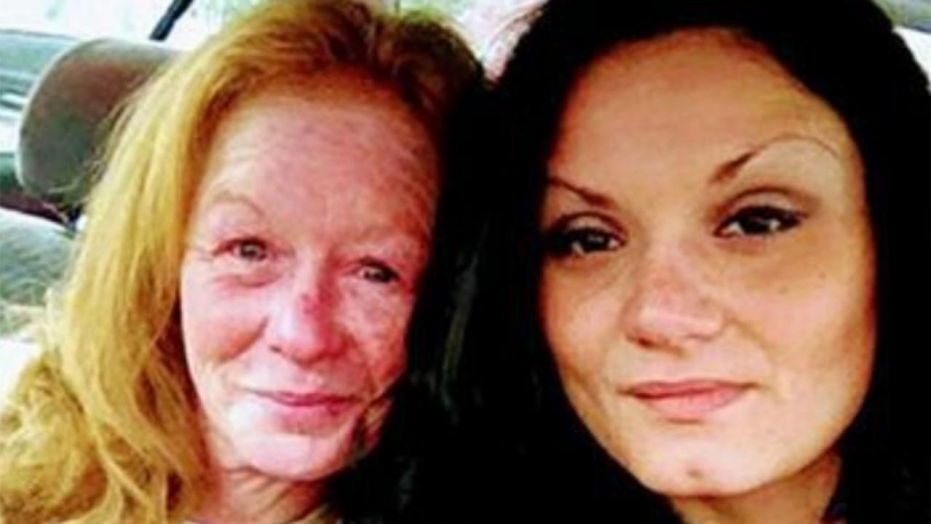
Gender: women